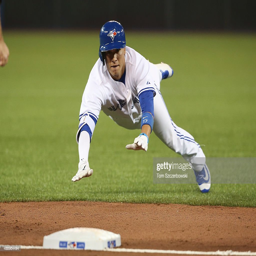
# slides safely into third base with a triple in the fourth inning during game action against sports team .